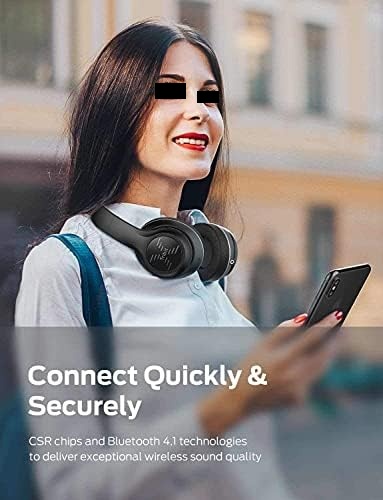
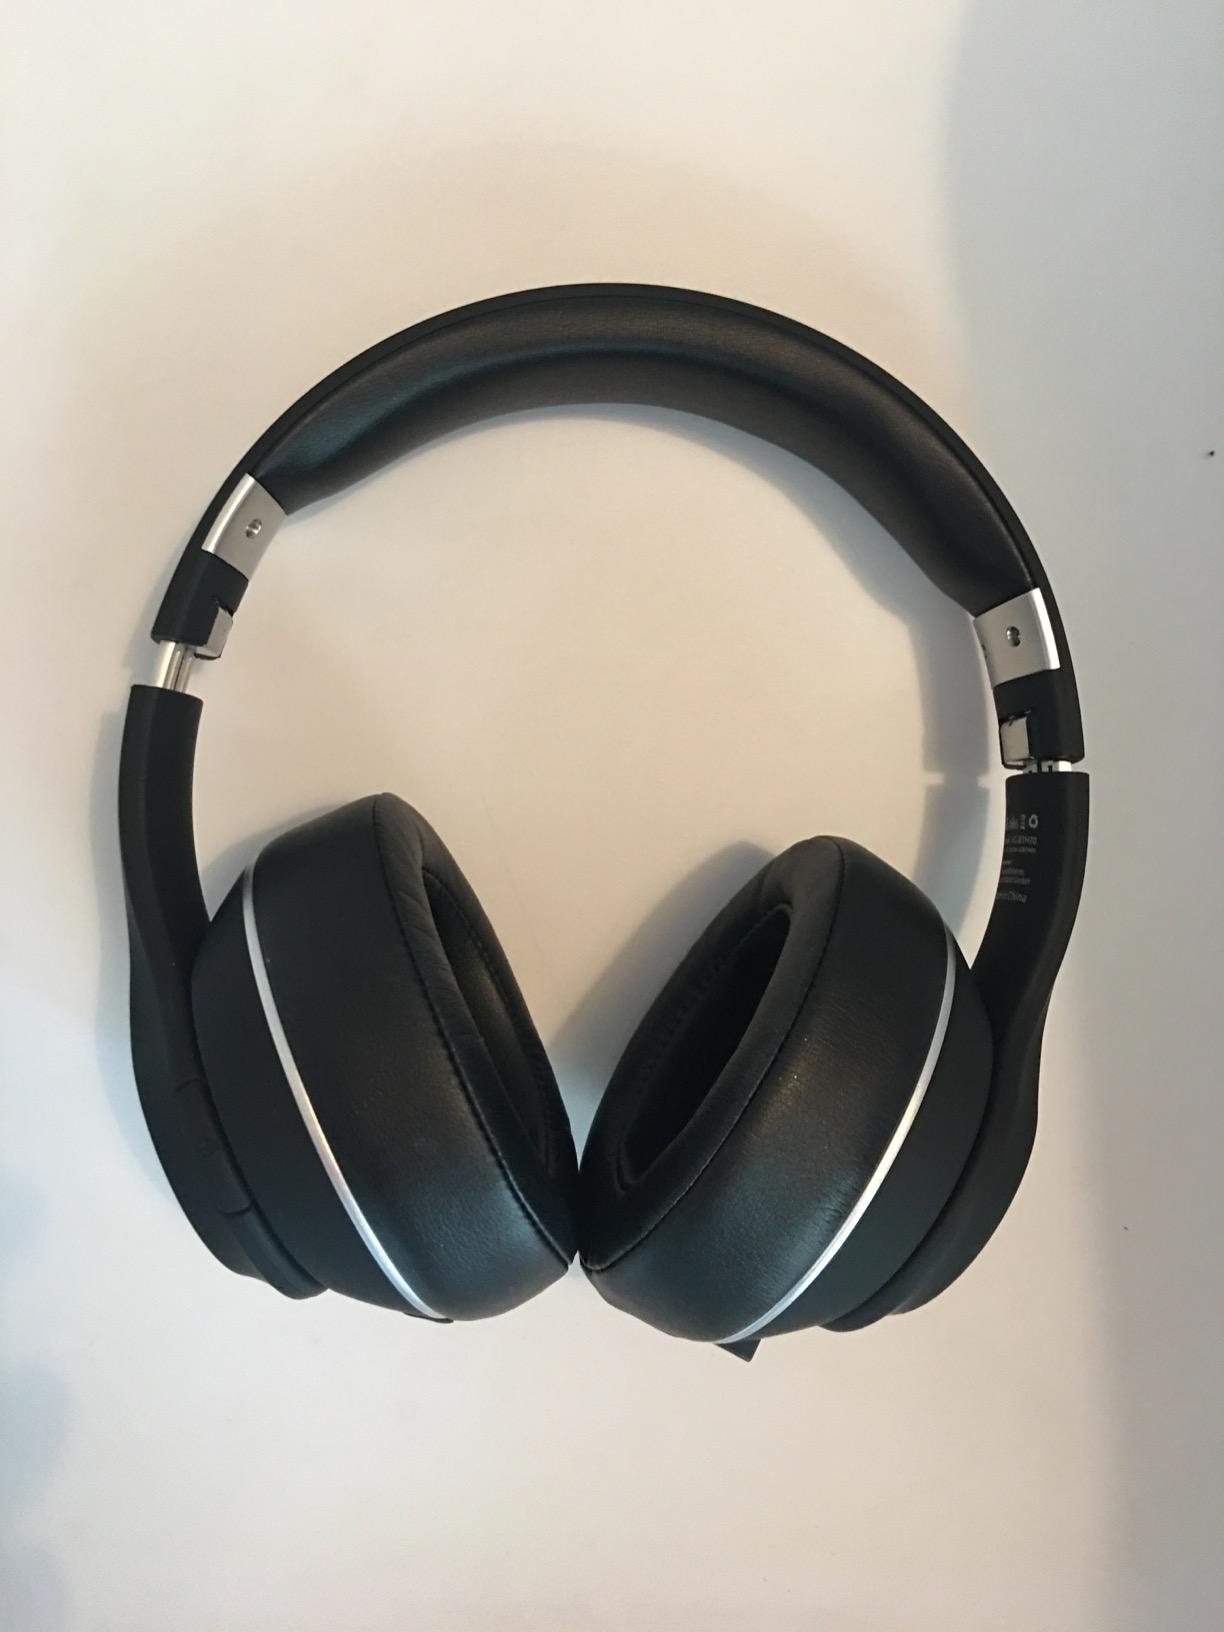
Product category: headphones
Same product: yes